Sonjay Dutt

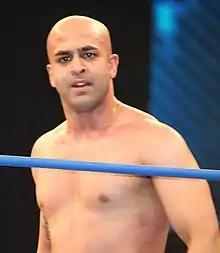
Dutt in 2017

Retesh Bhalla (born April 7, 1982) is an American professional wrestler signed to All Elite Wrestling (AEW) as a producer and manager. He is best known for his time with Total Nonstop ActionImpact Wrestling under the ring name Sonjay Dutt. He also worked for WWE as a producer from 2019 to 2021.